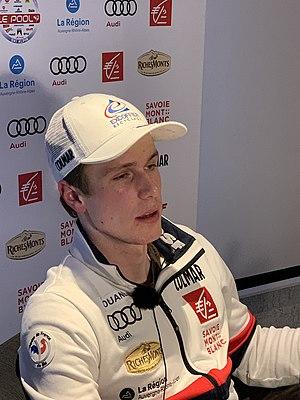
Clément Noël
Clément Noël, né le 3 mai 1997 à Remiremont, est un skieur alpin français, spécialiste des épreuves techniques et plus particulièrement du slalom. Il monte sur son premier podium en Coupe du monde le 13 janvier 2019 en prenant la 2ᵉ place du slalom d'Adelboden et signe à six jours d'écart, les 20 et 26 janvier, ses deux premières victoires dans les slaloms de Wengen et de Kitzbühel. Il clôture la saison 2018-2019 le 17 mars à Soldeu par une nouvelle victoire dans sa discipline qui lui permet de se classer 2ᵉ du classement de la Coupe du monde de slalom derrière Marcel Hirscher. Il est désigné par la FIS meilleur jeune de la saison. Clément Noël remporte trois nouvelles victoires lors de la saison 2019-2020, et finit à nouveau deuxième du classement du slalom à 2 points de Henrik Kristoffersen, alors que les derniers slaloms de la saison sont annulés, en raison de la pandémie de la maladie à Coronavirus Covid-19.